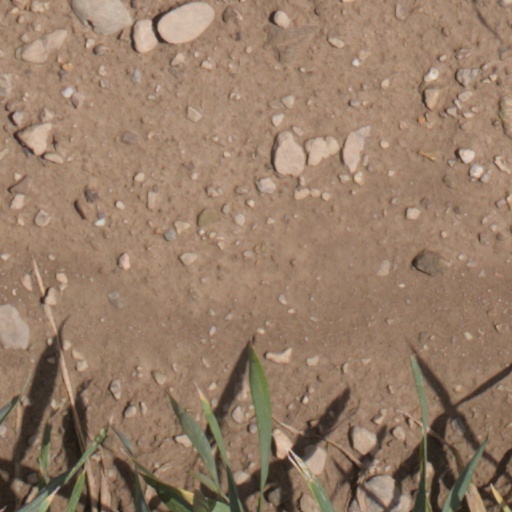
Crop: wheat